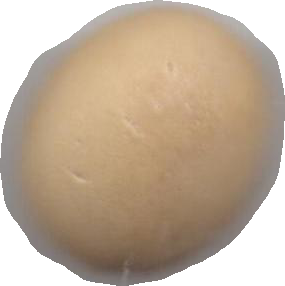
Variety: Dega